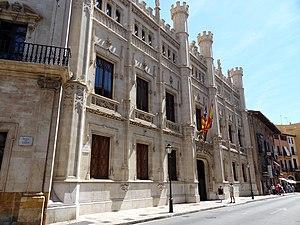
Le Conseil insulaire de Majorque ou de manière abrégée Conseil de Majorque est une institution de gouvernement de l'île de Majorque dans les îles Baléares.